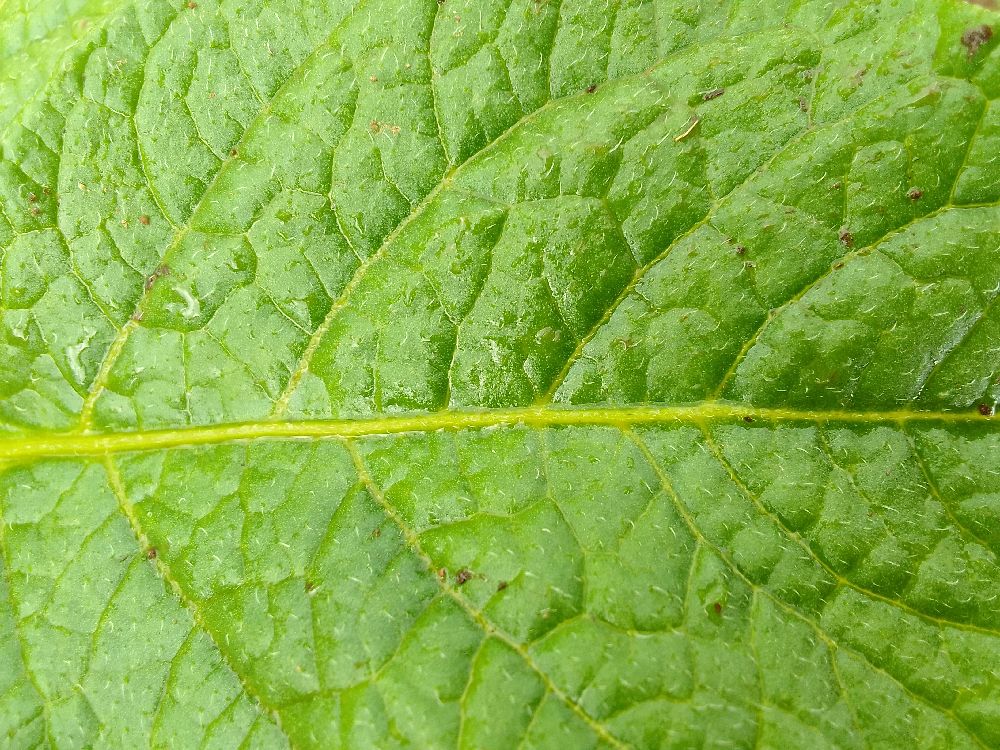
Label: Healthy